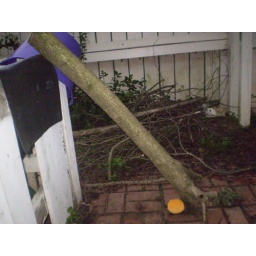
what's left of the tree that was in my backyard when I moved into the house